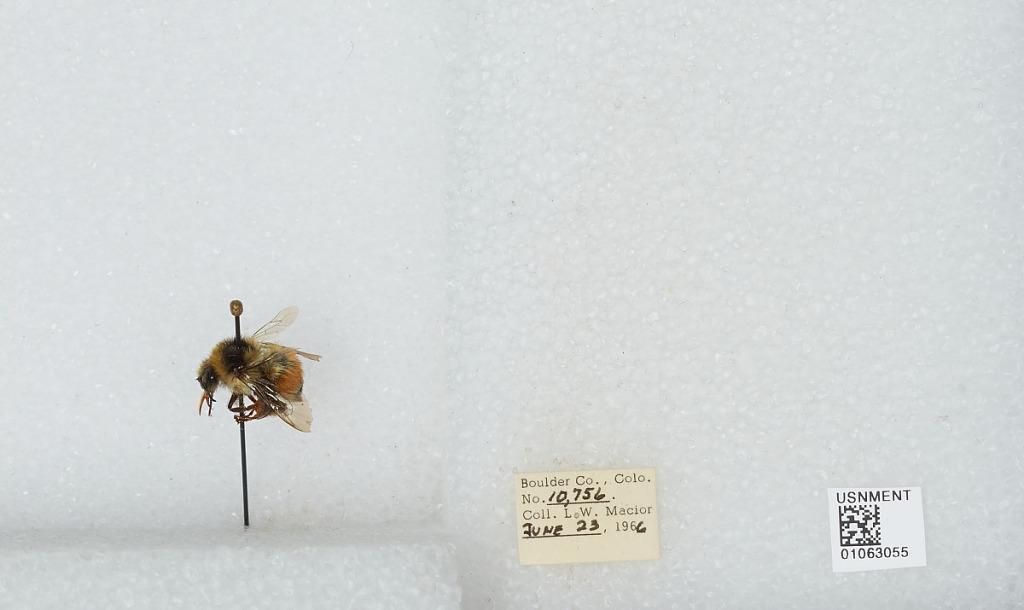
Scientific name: Bombus (Pyrobombus) bifarius Cresson
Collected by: L. Macior
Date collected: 1966-6-23
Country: United States
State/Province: Colorado
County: Boulder
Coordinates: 40.09, -105.36